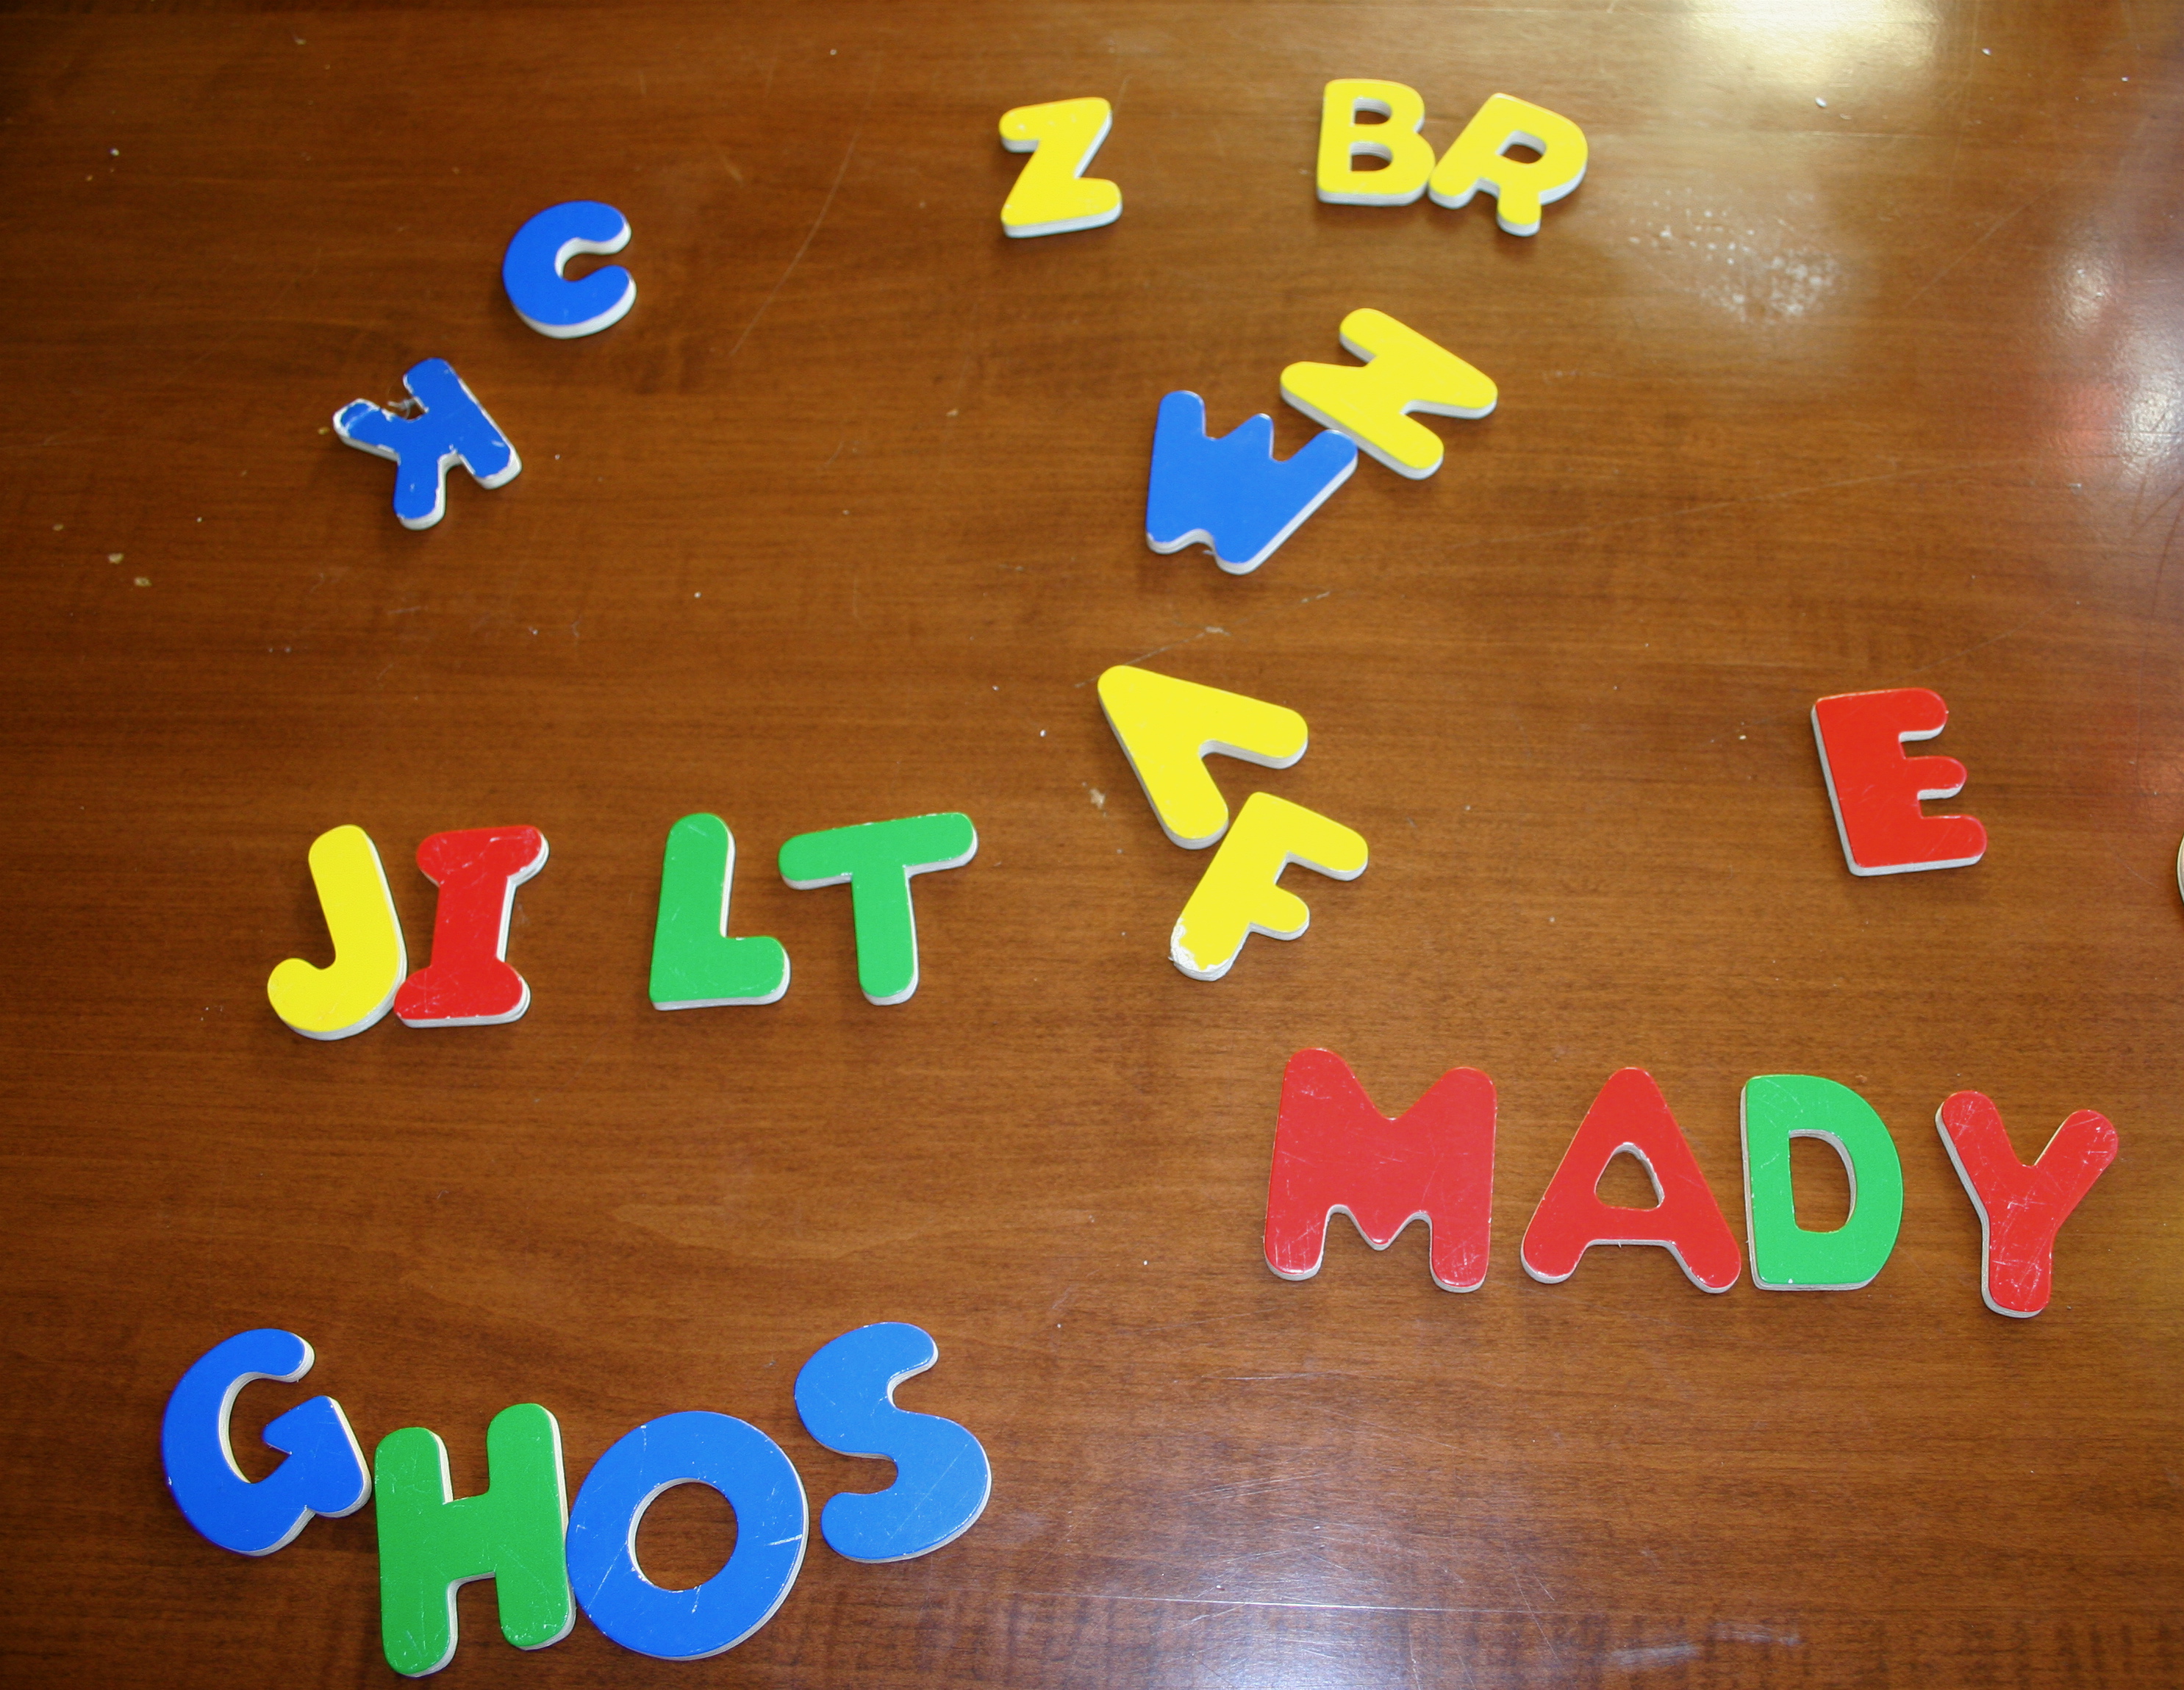
play, number, color, font, text, shape, plpconnectu